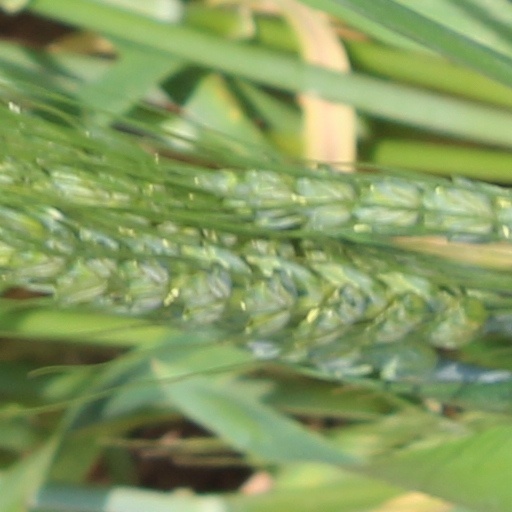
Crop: wheat